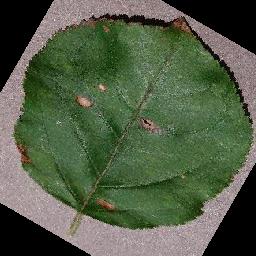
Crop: apple
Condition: black_rot